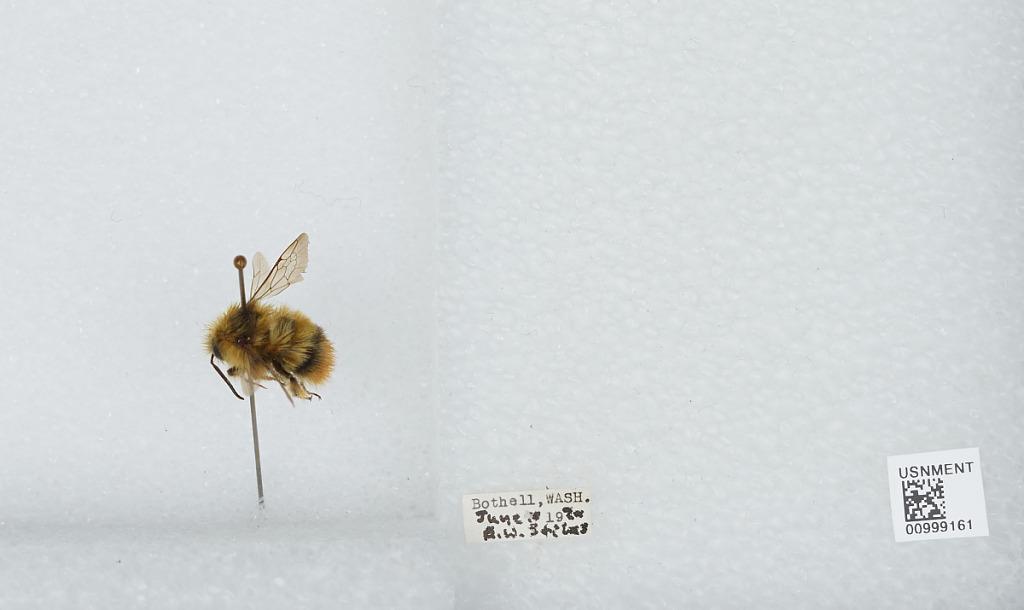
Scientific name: Bombus (Pyrobombus) mixtus Cresson
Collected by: E. Stiles
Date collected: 1970-6-10
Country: United States
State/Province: Washington
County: King
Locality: Bothell
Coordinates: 47.7717, -122.204